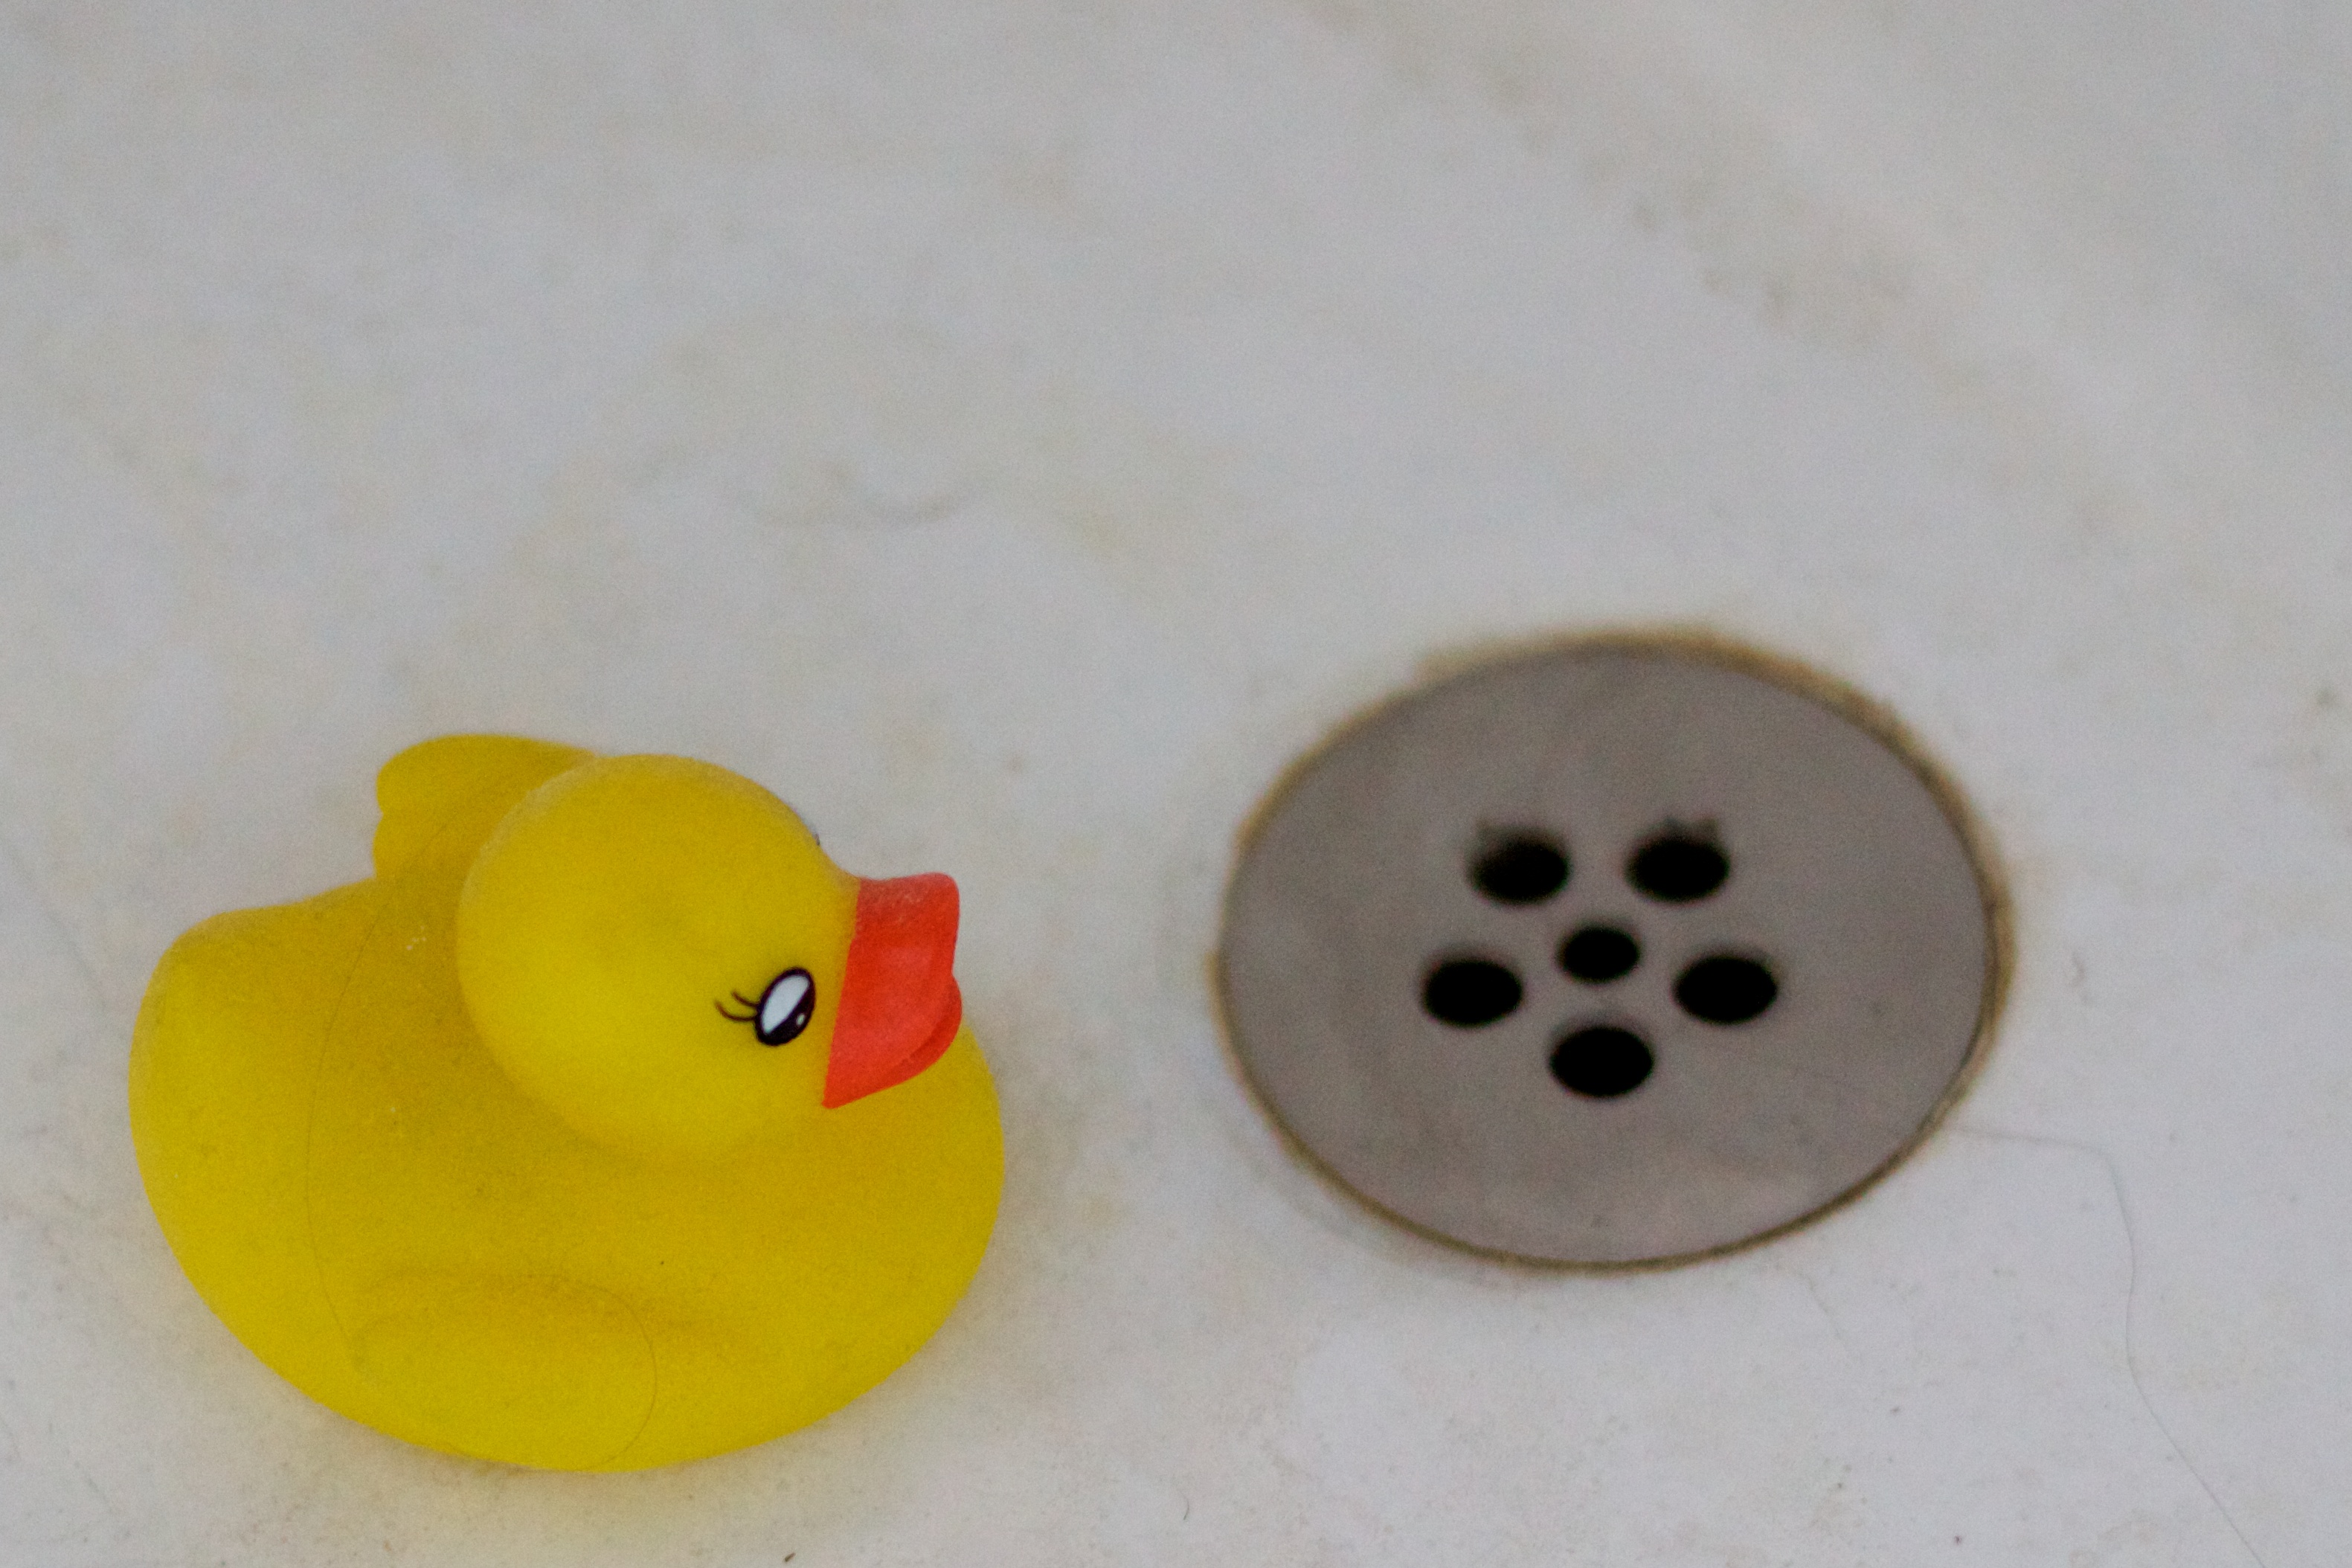
button, odyssey, fashion accessory